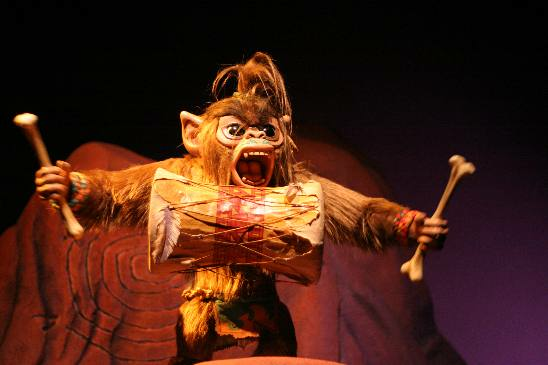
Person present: No